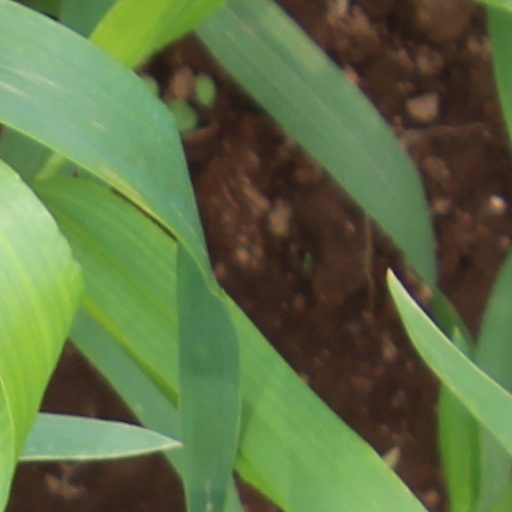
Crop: wheat